Ducati 250 Mark 3

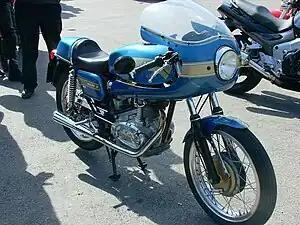
Late model Ducati 250 Mark 3 fitted with a fairing

The Ducati 250 Mark 3 is a single cylinder bevel drive SOHC motorcycle produced by the Italian manufacturer Ducati from 1967 to 1974. Initially produced using the 'narrow case' engine, the newly introduced 'wide case' engine was used from 1968. A higher performance version, the Ducati 250 Mark 3D, which used desmodromic valves was also available.